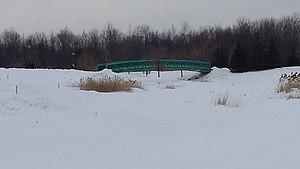
Photo prise en hiver du pont piétonnier du parc de la Cité.
45° 29′ 12″ N, 73° 24′ 31″ O